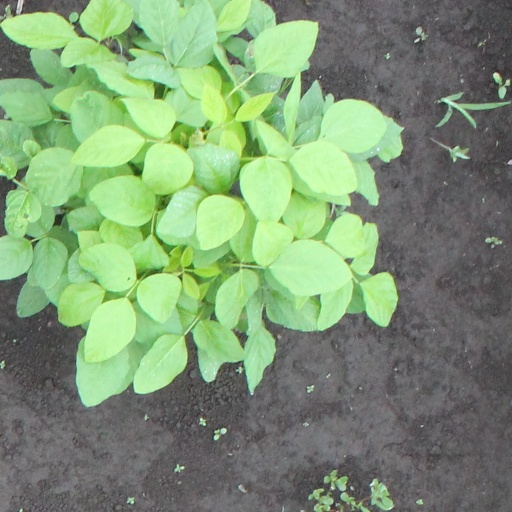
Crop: soybean